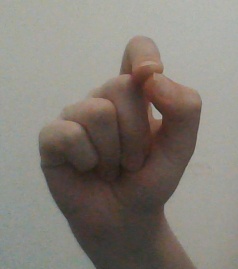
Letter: fa